Luc Court

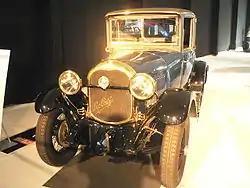
Luc Court H4S2

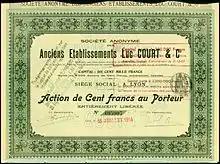
Share of the Anciens Etablissements Luc Court & C, issued 15. July 1914

The was a French automobile manufactured in Lyon from 1899 until 1936.